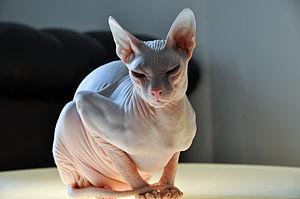
Mâle donskoy/don sphynx
La liste des races de chats ci-dessous se présente par ordre alphabétique.